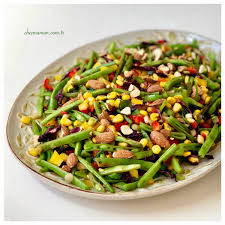
Yemek: taze_fasulye